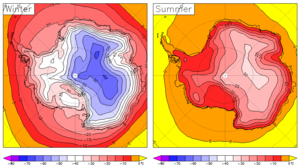
Un anticyclone thermique, ou anticyclone à cœur froid, est une zone fermée de haute pression atmosphérique relative à celle du voisinage en surface et qui se développe dans une région où une masse d'air très froid règne durant une période prolongée. Ces anticyclones se forment surtout près des Pôles et les plus connus sont les anticyclones de Sibérie et de l'Antarctique.
Le climat de l'Antarctique est le plus froid sur Terre. C'est sur ce continent que la température naturelle la plus basse de la planète, −89,2 °C, a été enregistrée à la station russe de Vostok le 21 juillet 1983. Pour comparaison, c'est 11 °C de moins que la température de sublimation du dioxyde de carbone. L'Antarctique est un désert glacé dominé par un anticyclone thermique où les précipitations sont rares : le pôle Sud par exemple, en reçoit moins de 100 mm par an en moyenne. En hiver, les températures atteignent un minimum compris entre −80 °C et −90 °C à l'intérieur du territoire. Les températures maximales se situent entre 5 °C et 15 °C et sont atteintes près des côtes en été.